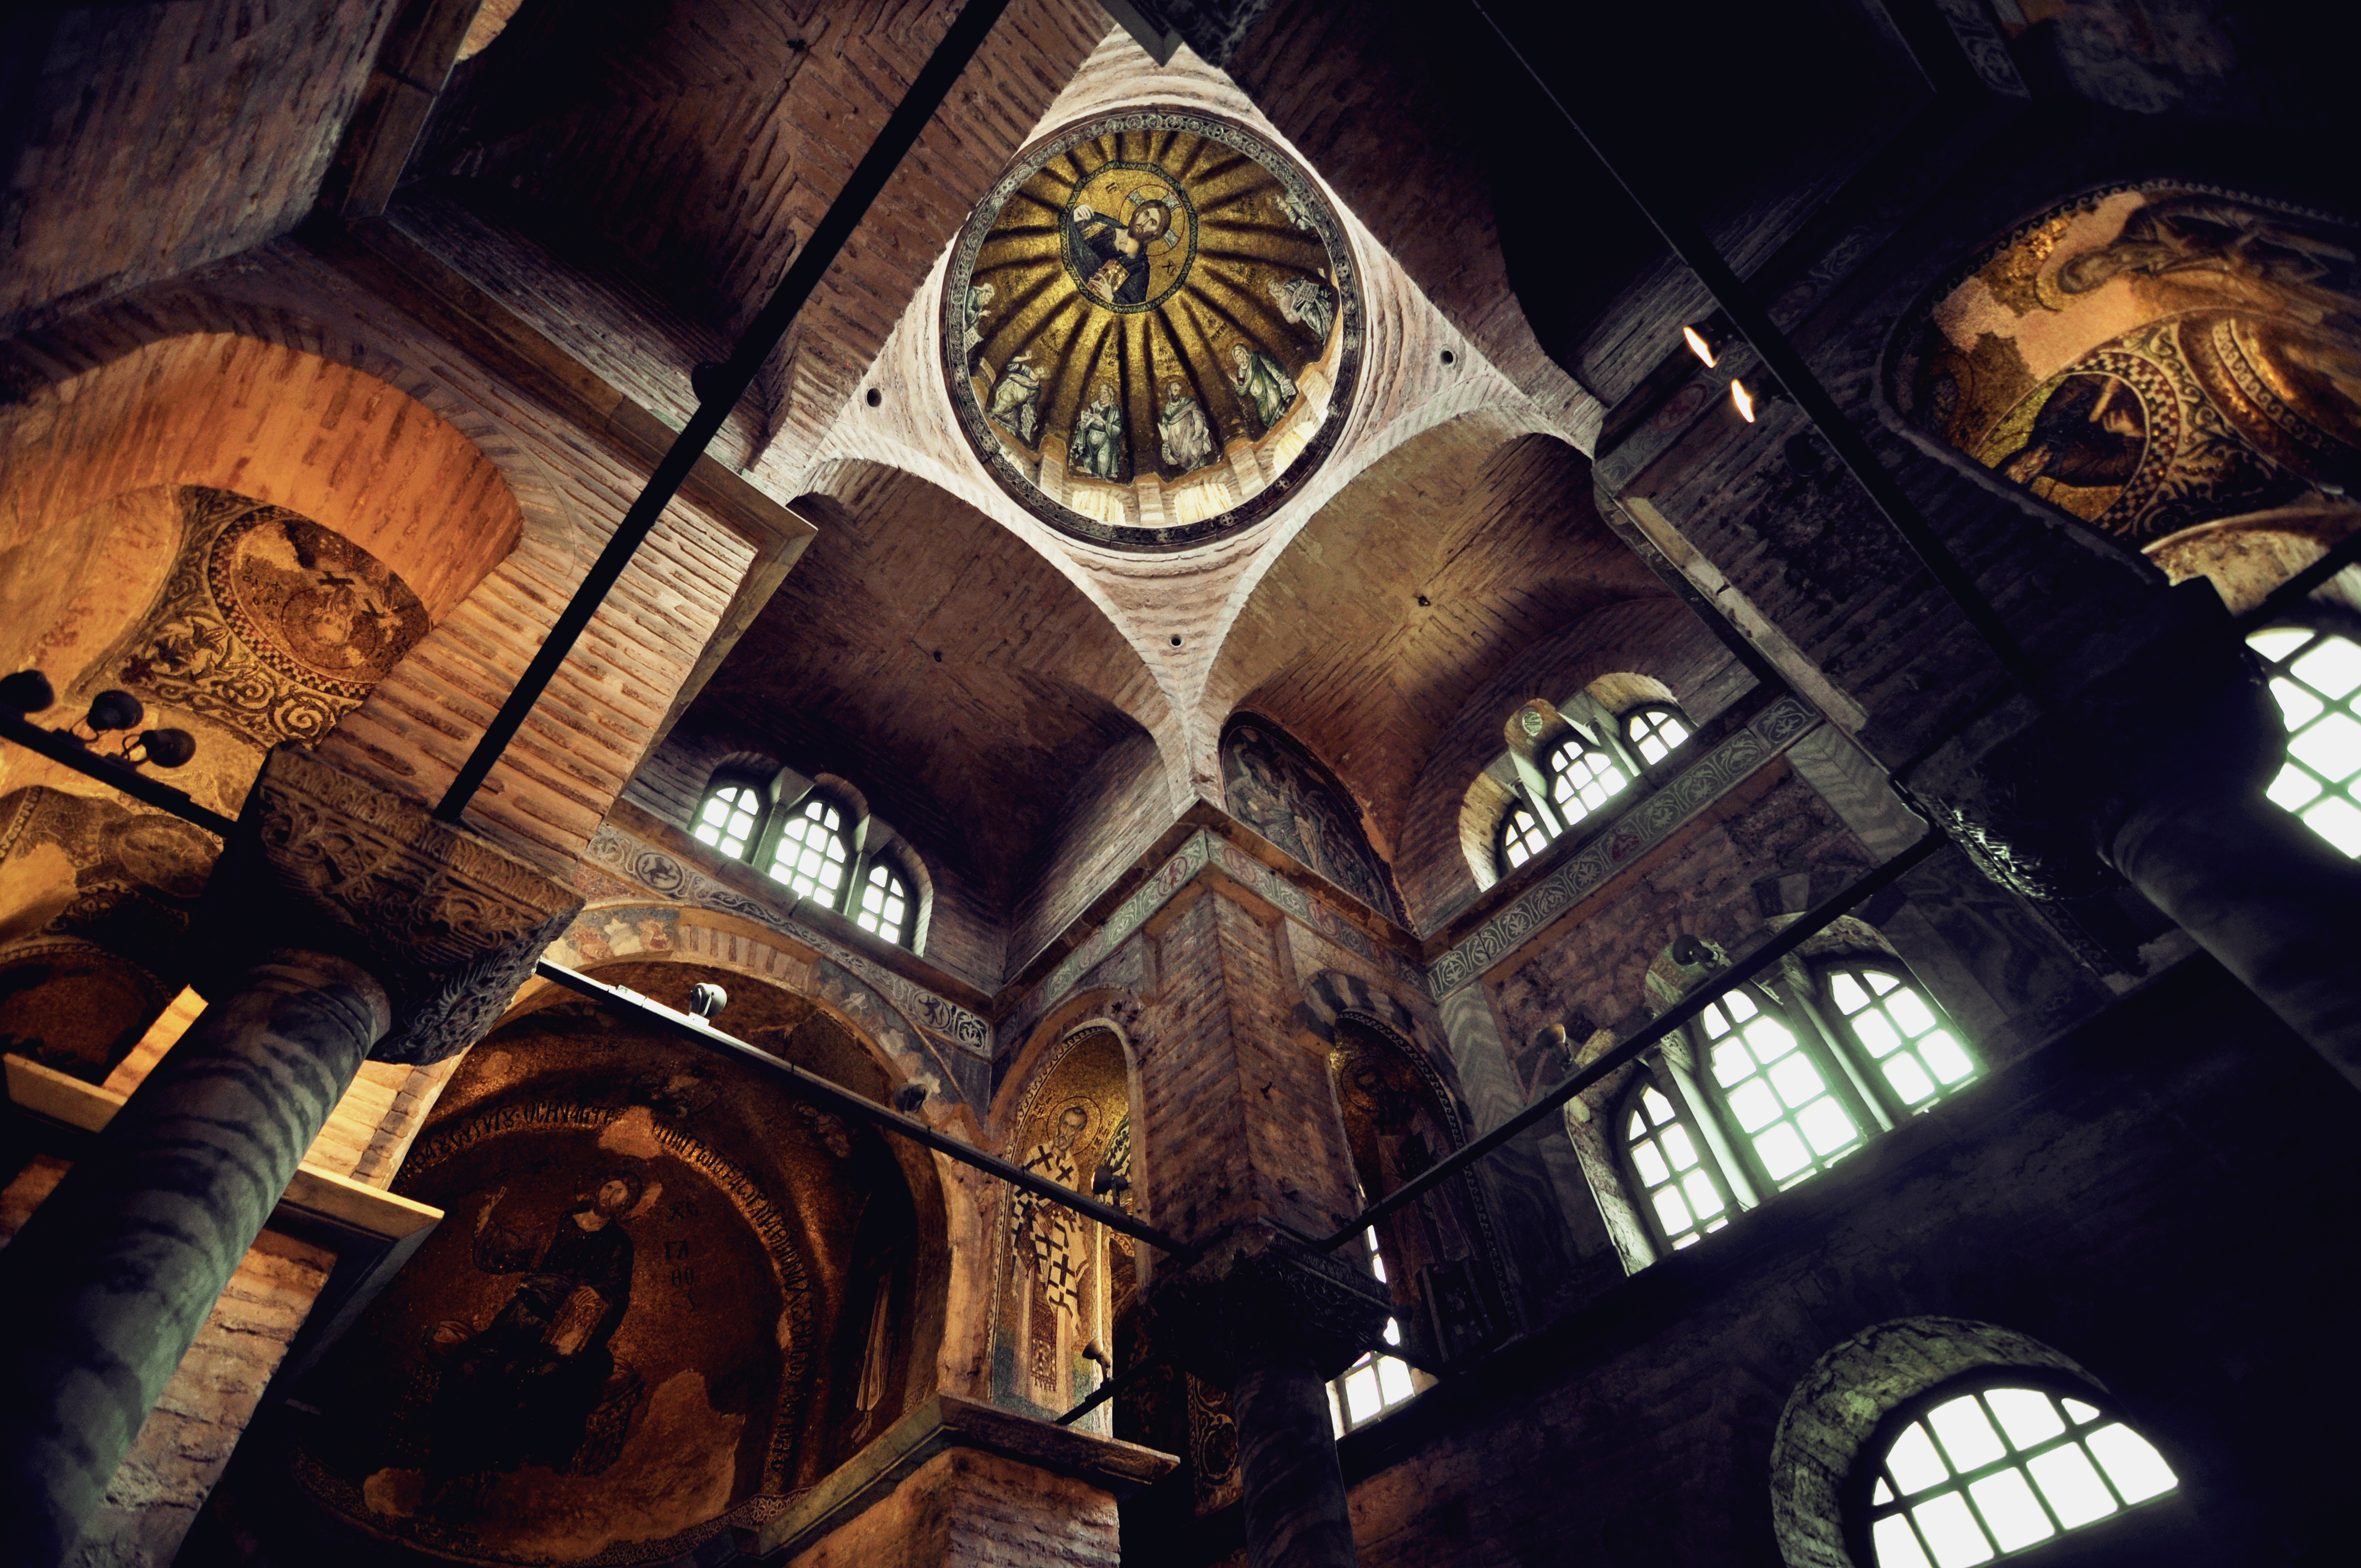
architecture, night, interior, stone, greek, museum, religion, darkness, church, cathedral, chapel, brick, place of worship, empire, art, gold, iconography, turkey, monastery, mosaic, istanbul, mosque, roman, history, orthodox, vaulting, unesco, eastern, dome, murals, brickwork, mosaics, middle ages, worldheritage, icons, fethiye, screenshot, byzantine, biserica, arhitectura, orthodoxy, iconografie, cupola, pendentives, pendentive, pandantivi, crossinsquare, caramida, zidarie, byzantium, constantinople, constantinopolitan, bizantin, byzantin, byzanz, byzantinisch, camii, christpantocrator, pantokrator, crucegreacainscrisa, mozaic, palaeologanrenaissance, eik n, pammakaristos, parakklesion, ancient history